Squamish people

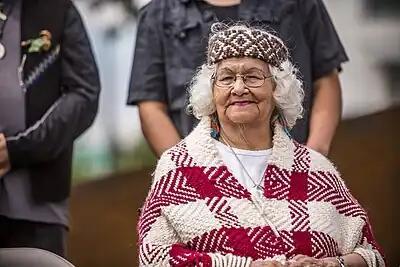
Squamish elder Audrey Rivers wearing wool regalia in July 2012

The Squamish language, or Sḵwx̱wú7mesh sníchim, is the ancestral language of the Squamish people. It is considered an important part of cultural revitalization. Although nearing language extinction, it is still used in ceremonies, events, and basic conversation among some. As the language is moribund, with no children learning it as a first language and all language speakers over the age of 65, much work is being done to preserve and revitalize it. The language is part the Coast Salish linguistic group, and most closely related to Sháshíshálh (Sechelt), and (Halkomelem) and Xwsa7km (Lhéchalosem). Many anthropologists and linguists have worked with Squamish people and their language including Franz Boas, Charles Hill-Tout, Homer Barnett, and Aert H. Kuipers.